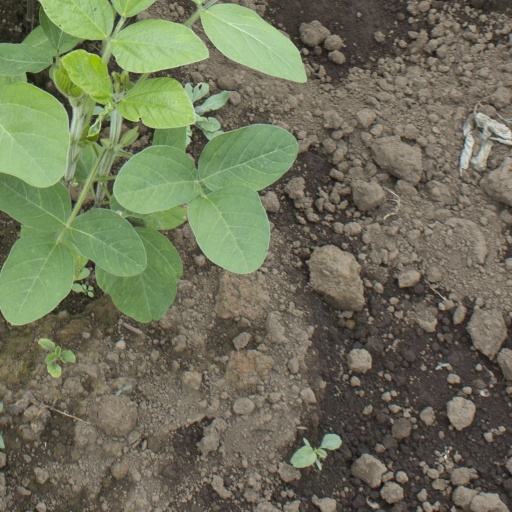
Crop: soybean